Woodrow West

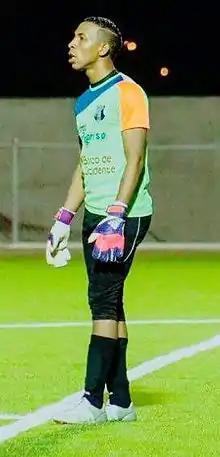
West with Honduras Progreso in 2016

Woodrow Wilson West (born 19 September 1985) is a Belizean professional footballer who plays as a goalkeeper for Premier League of Belize club Verdes FC and the Belize national team. He has played in Honduras.